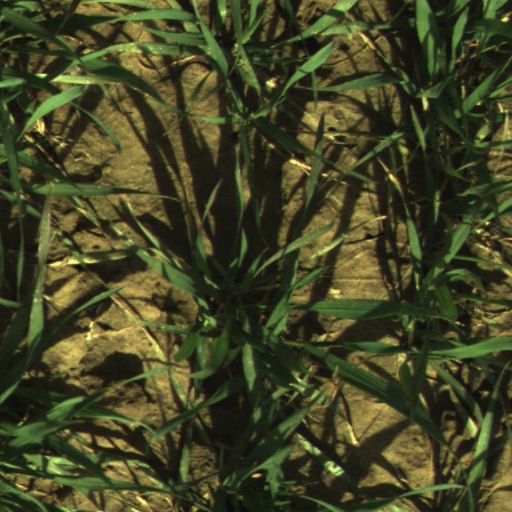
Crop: wheat